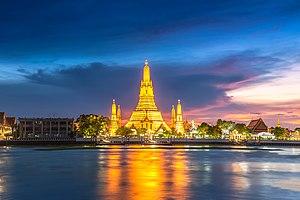
La Thaïlande, en forme longue le royaume de Thaïlande, est un pays d’Asie du Sud-Est. Avant 1939, il s’appelait le royaume de Siam. Il est bordé au sud-ouest et au nord-ouest par la Birmanie, au sud par la Malaisie, au sud-est par le Cambodge et au nord-est par le Laos. Sa capitale est Bangkok. La langue officielle est le thaï et la monnaie le baht. C’est une monarchie constitutionnelle depuis 1932 dans laquelle le roi est officiellement le chef de l'État, chef des Forces armées, partisan de la religion bouddhiste et défenseur de toutes les confessions. Sur un plan politique, la Thaïlande a connu 19 coups d'État tentés ou réussis par l'armée depuis 1932, le dernier en date ayant eu lieu le 22 mai 2014. Depuis 1946, plusieurs générations de Thaïlandais n'ont connu qu'un souverain, Bhumibol Adulyadej, dont le règne a duré soixante-dix ans, jusqu'à sa mort le 13 octobre 2016. Son fils Vajiralongkorn lui a succédé le 1ᵉʳ décembre 2016. Il est le 10ᵉ souverain de la dynastie Chakri qui règne depuis 1782.